Élisabeth de Haulteterre

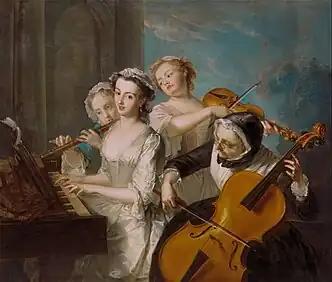
Women playing instruments

Women were generally trained in opera in Paris during the Early 18th Century. Ballet and opera were on the rise during this period of time in Paris. Additionally, the Baroque era attracted patrons because of its elaborate and lush arrangements as well as the presence of the organ. During the 17th and 18th centuries, there was an increase in public secular music making as well as opportunities for woman not tied directly to the church. Women began to appear in public performances often subbing for males on organ and harpsichord if they possessed the lineage and privilege to do so. Women were often seen as pianists, vocalists, harpists, organists, and harpsichord players. It would have been rare for a woman composer to publicly display violin performance such as Élisabeth de Haulteterre.